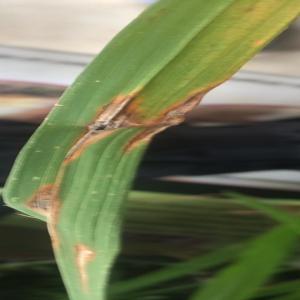
Disease: Blast